Reino Hallamaa

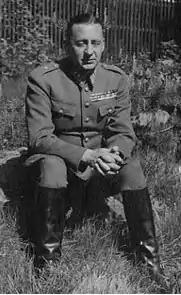

Reino Henrik Hallamaa (12 November 1899 – 11 August 1979 in Churriana, Málaga, Spain) was a Finnish Colonel and developer and head of the Finnish Radio Intelligence during World War II.